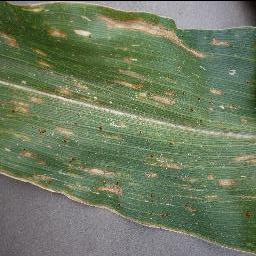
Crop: corn
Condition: (maize)_cercospora_spot_gray_spot